Daikan

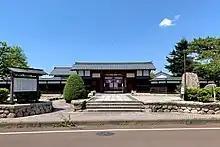
A former "daikan"'s office, the Suibara Daikansho in Agano, Niigata Prefecture

Daikan (代官) was an official in ancient Japan that acted on behalf of a ruling monarch or a lord at the post they had been appointed to. Since the Middle Ages, "daikan" were in charge of their territory and territorial tax collection. In the Edo period, "daikan" were local governors in charge of the government and security of domain and shogunate territories.